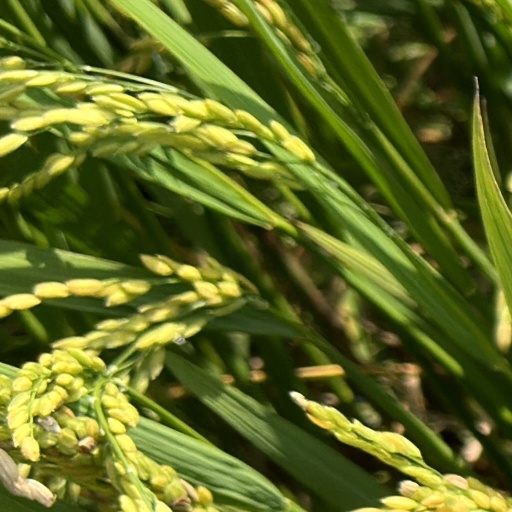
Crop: rice